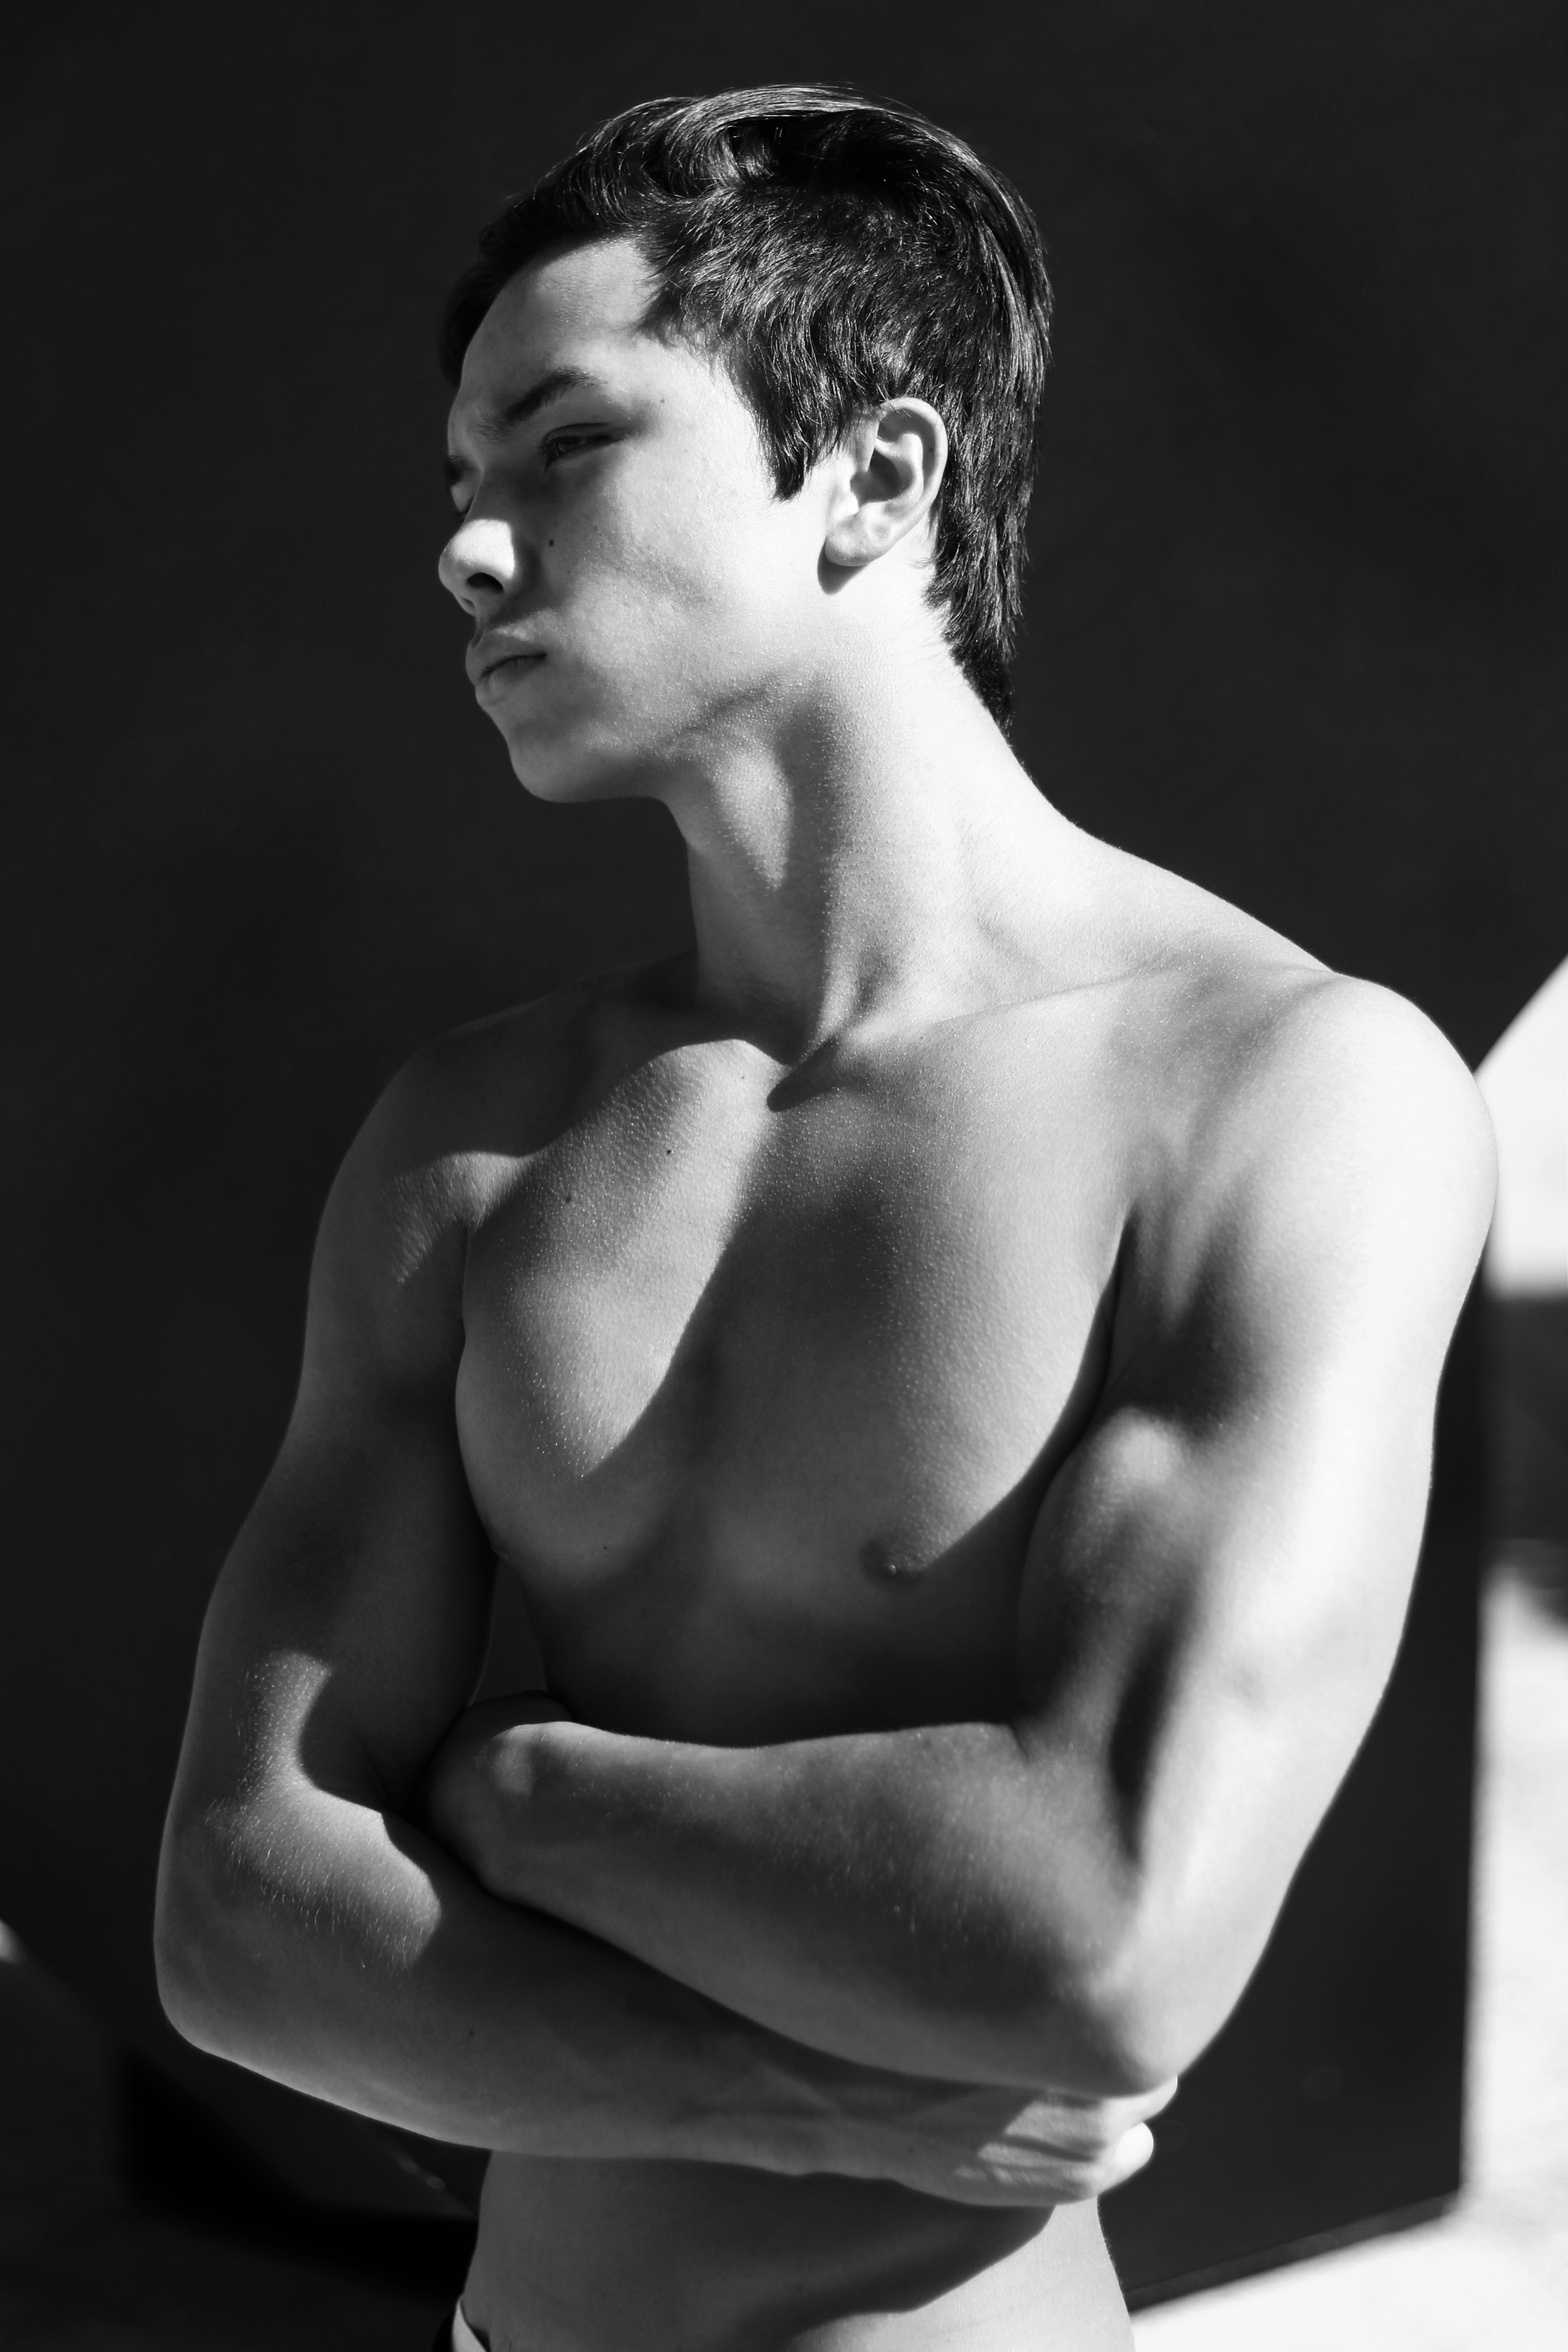
man, person, black and white, people, white, photography, boy, profile, male, portrait, model, shadow, studio, fashion, black, monochrome, arm, facial expression, muscle, chest, shirtless, sculpture, back, sexy, nude, bodybuilding, adult, sense, monochrome photography, barechestedness, human positions, art model, physical fitness